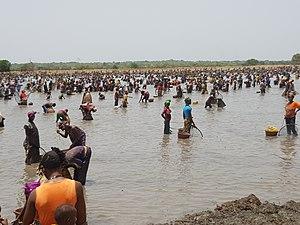
Nounkounkan est une ville et une sous-préfecture de Guinée, rattachée à la préfecture de Siguiri et la région de Kankan.